Usban

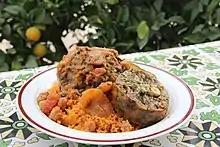
Couscous with usban

Usban (or osban) is a traditional kind of sausage in Tunisia and Libya, stuffed with a mixture of rice, herbs, lamb, chopped liver and heart. This dish is usually served alongside the main meal of rice or couscous, often on special occasions.